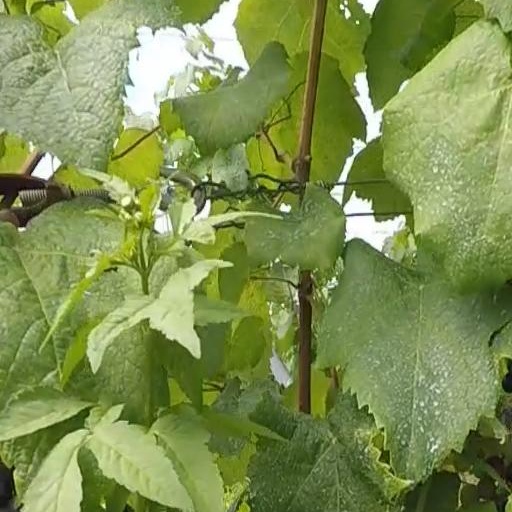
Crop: grape